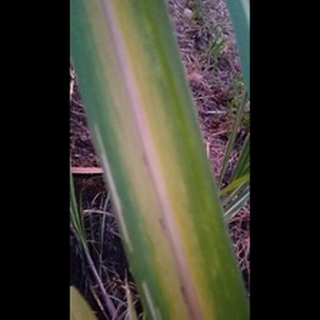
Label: sugarcane_yellow_leaf_disease